Islamic State of Iraq

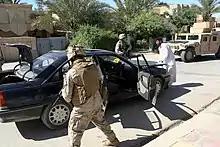
US Marines in Ramadi, May 2006, conducting a snap vehicle checkpoint patrol to disrupt insurgent activity

In January 2007, US President George W. Bush ordered an extra 20,000 soldiers into Iraq ('the surge'), mostly into Baghdad and Al Anbar Governorate, to help provide security and support reconciliation between communities, and explained the decision predominantly by pointing at the "outrageous acts of murder aimed at innocent Iraqis" by "Al Qaeda terrorists".